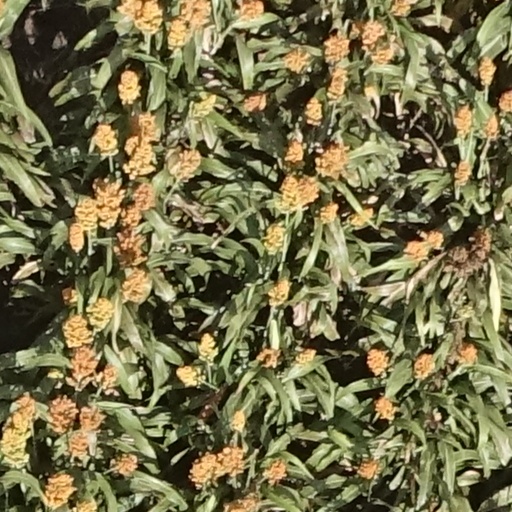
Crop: sorghum